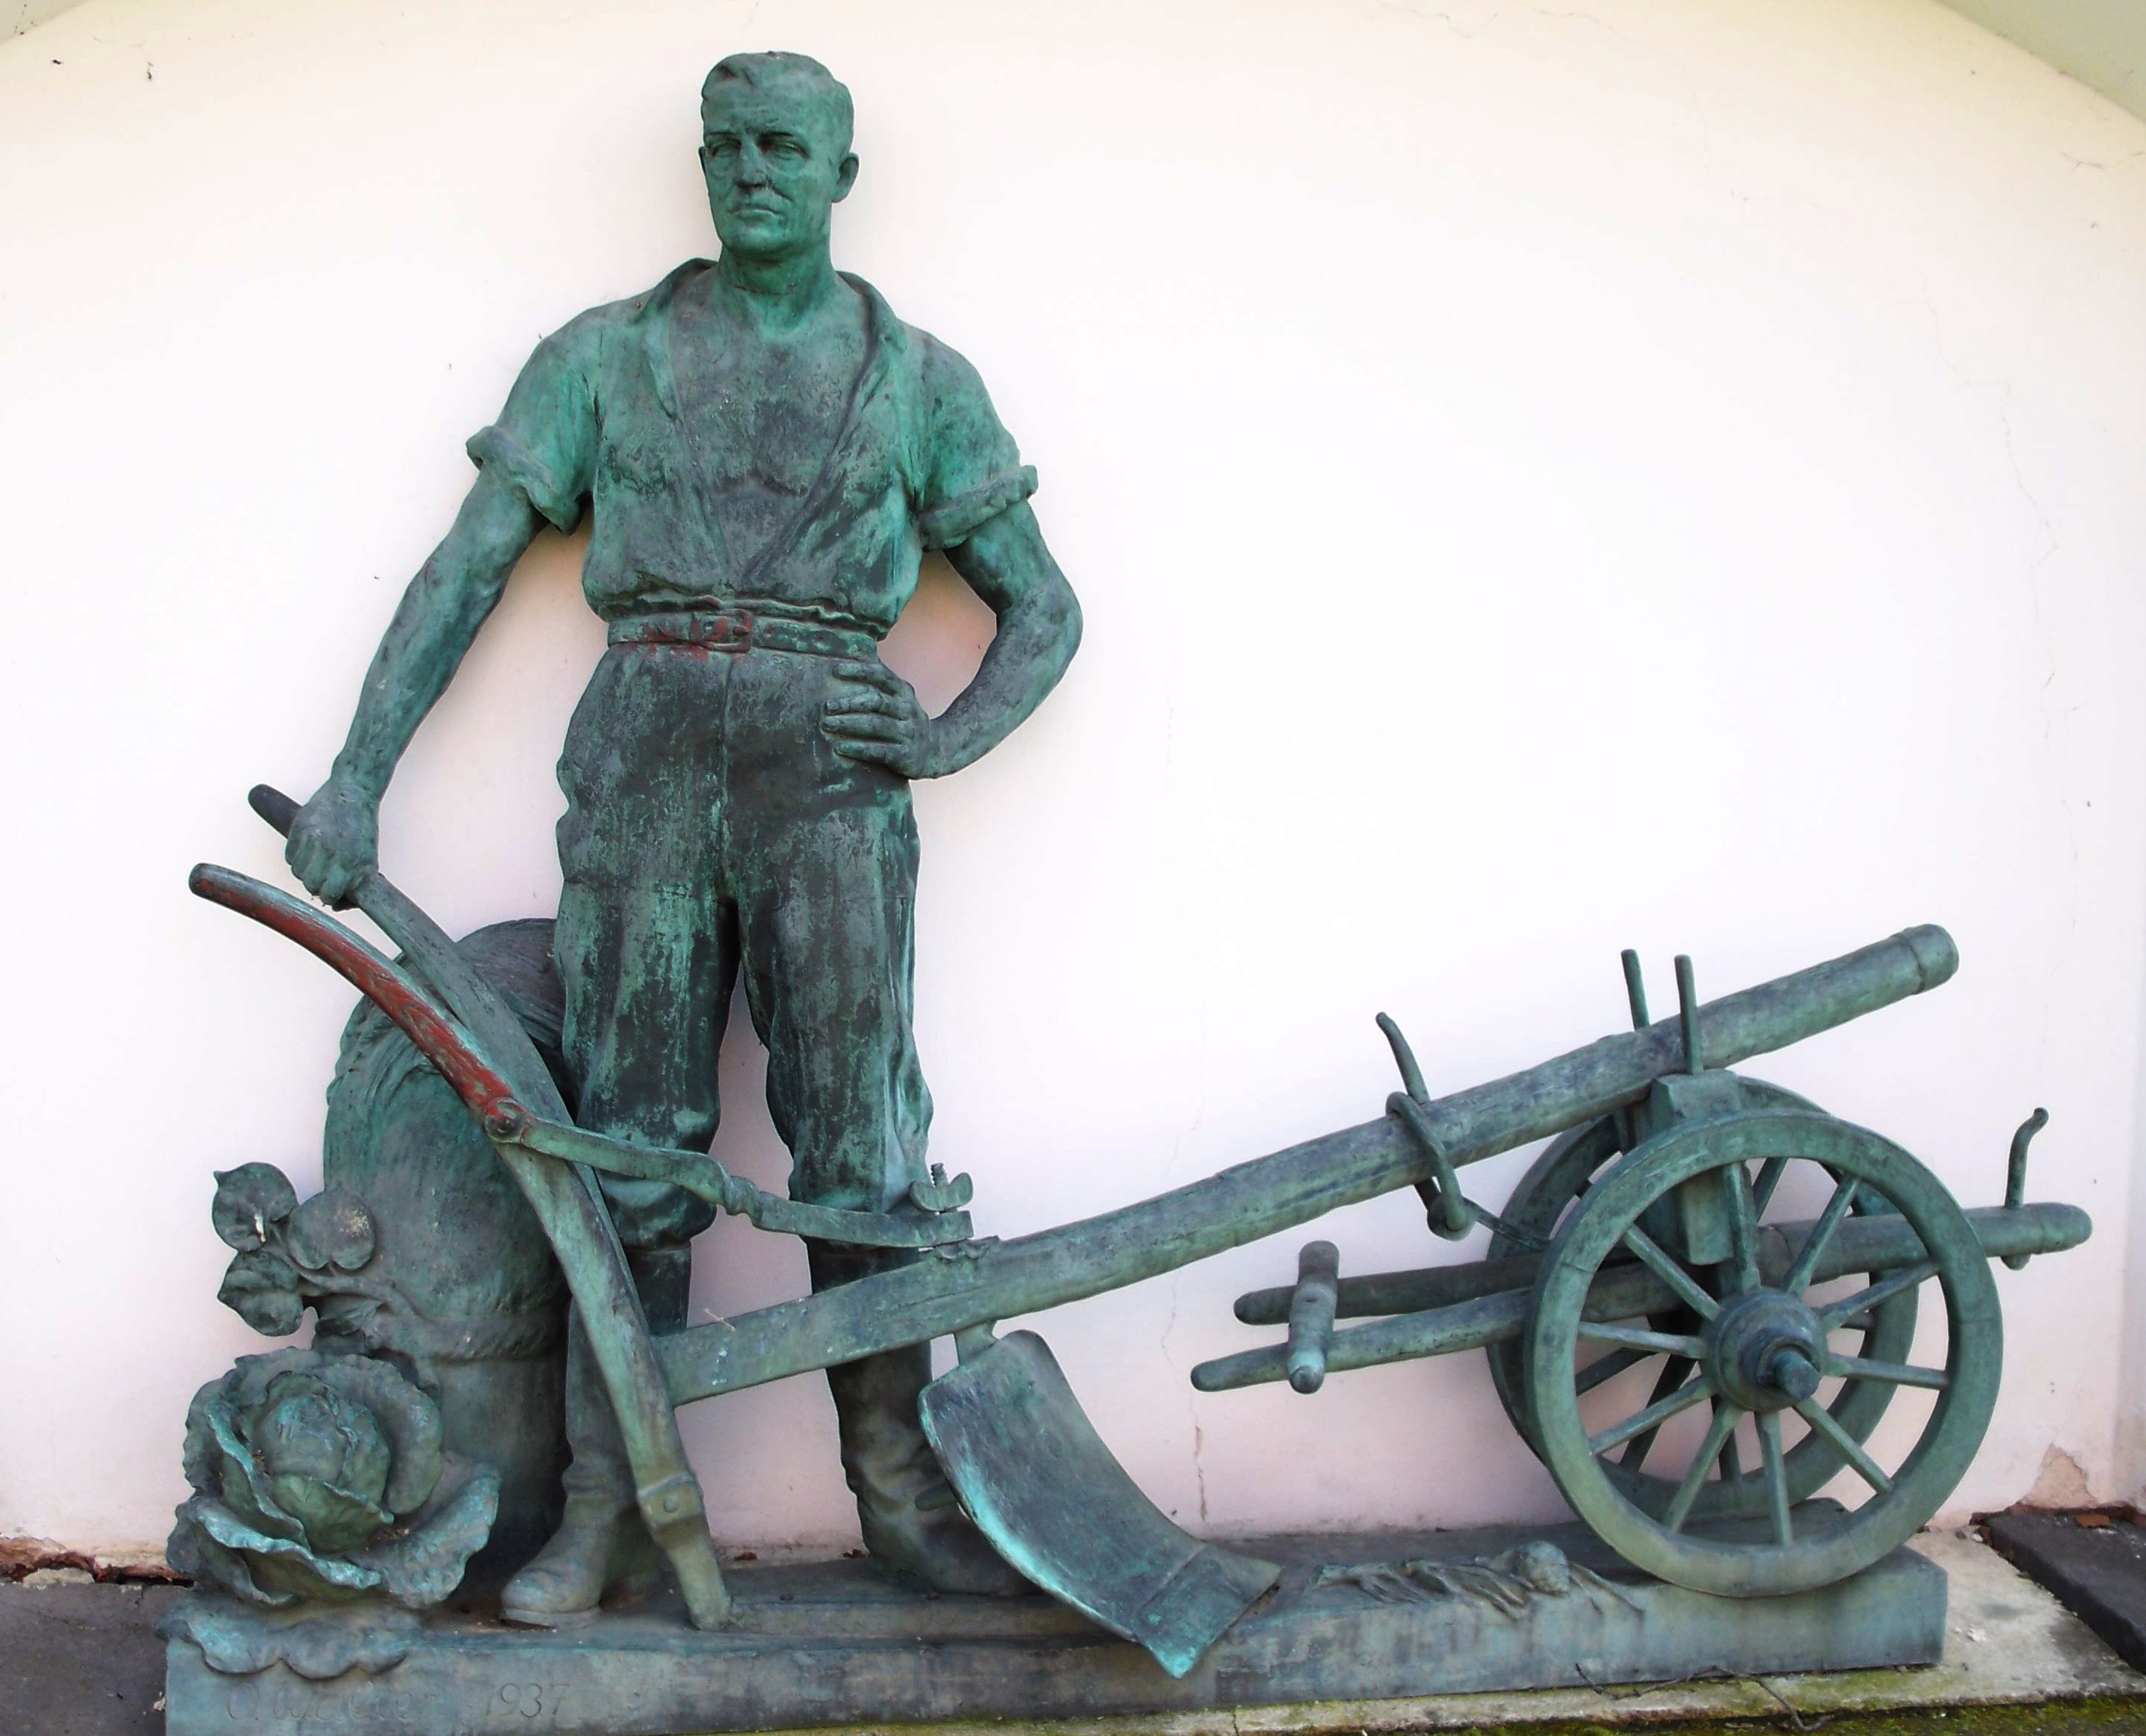
architecture, monument, statue, artwork, sculpture, art, monastery, historically, bohemia, czech republic, bauer, farmers with agricultural plow, before 1945, czech artist, army men